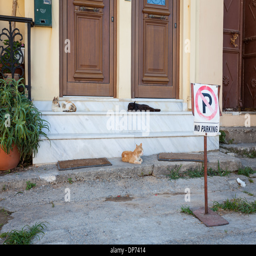
lazy cats in the streets